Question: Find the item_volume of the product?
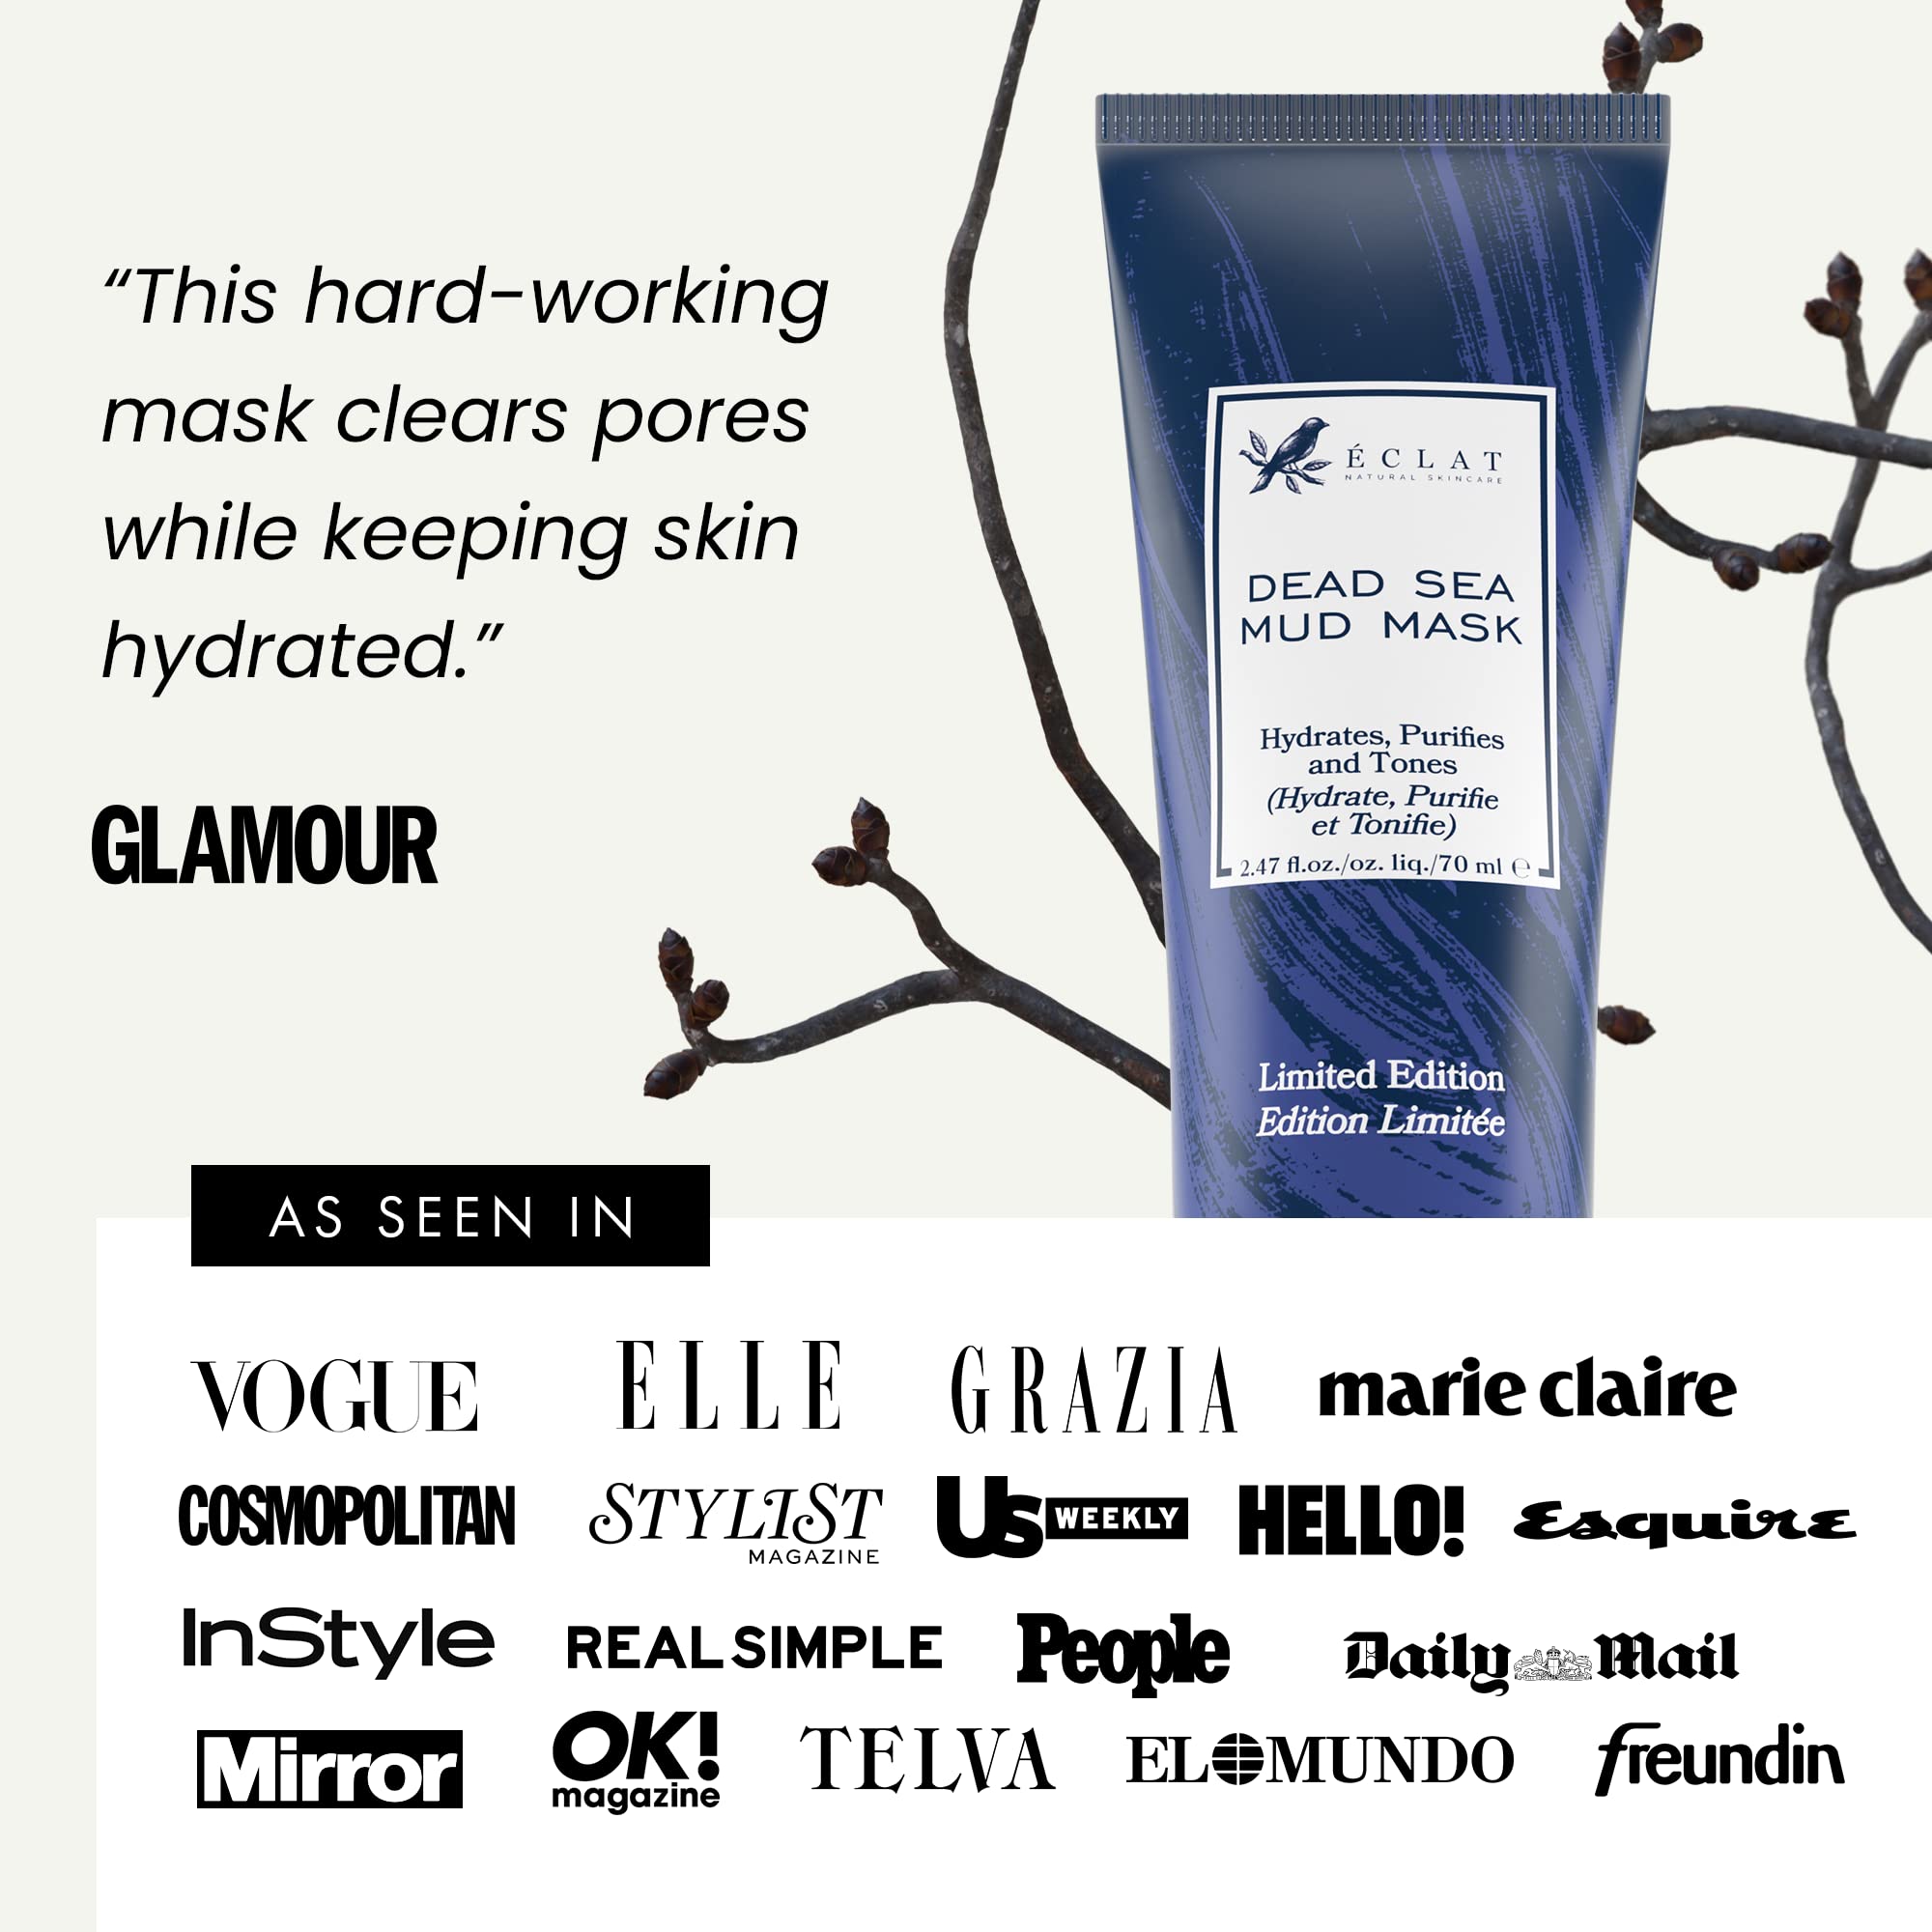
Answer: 2.47 fluid ounce